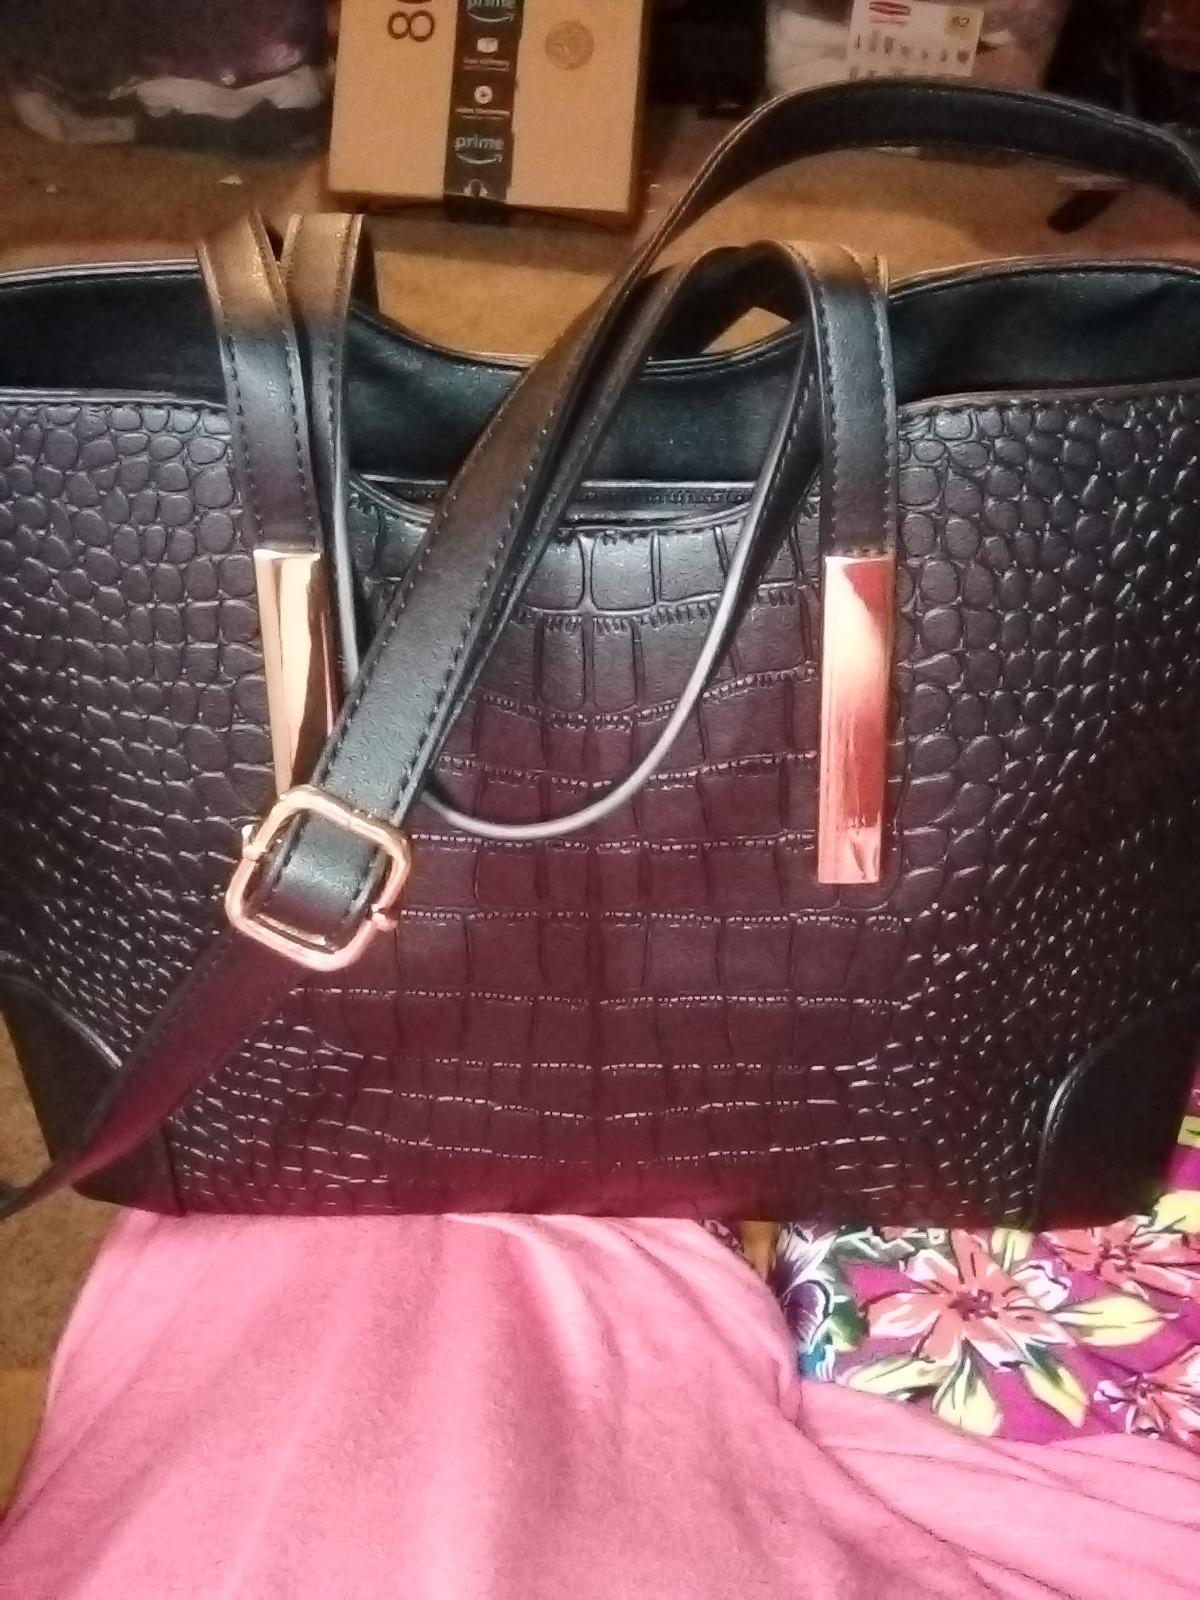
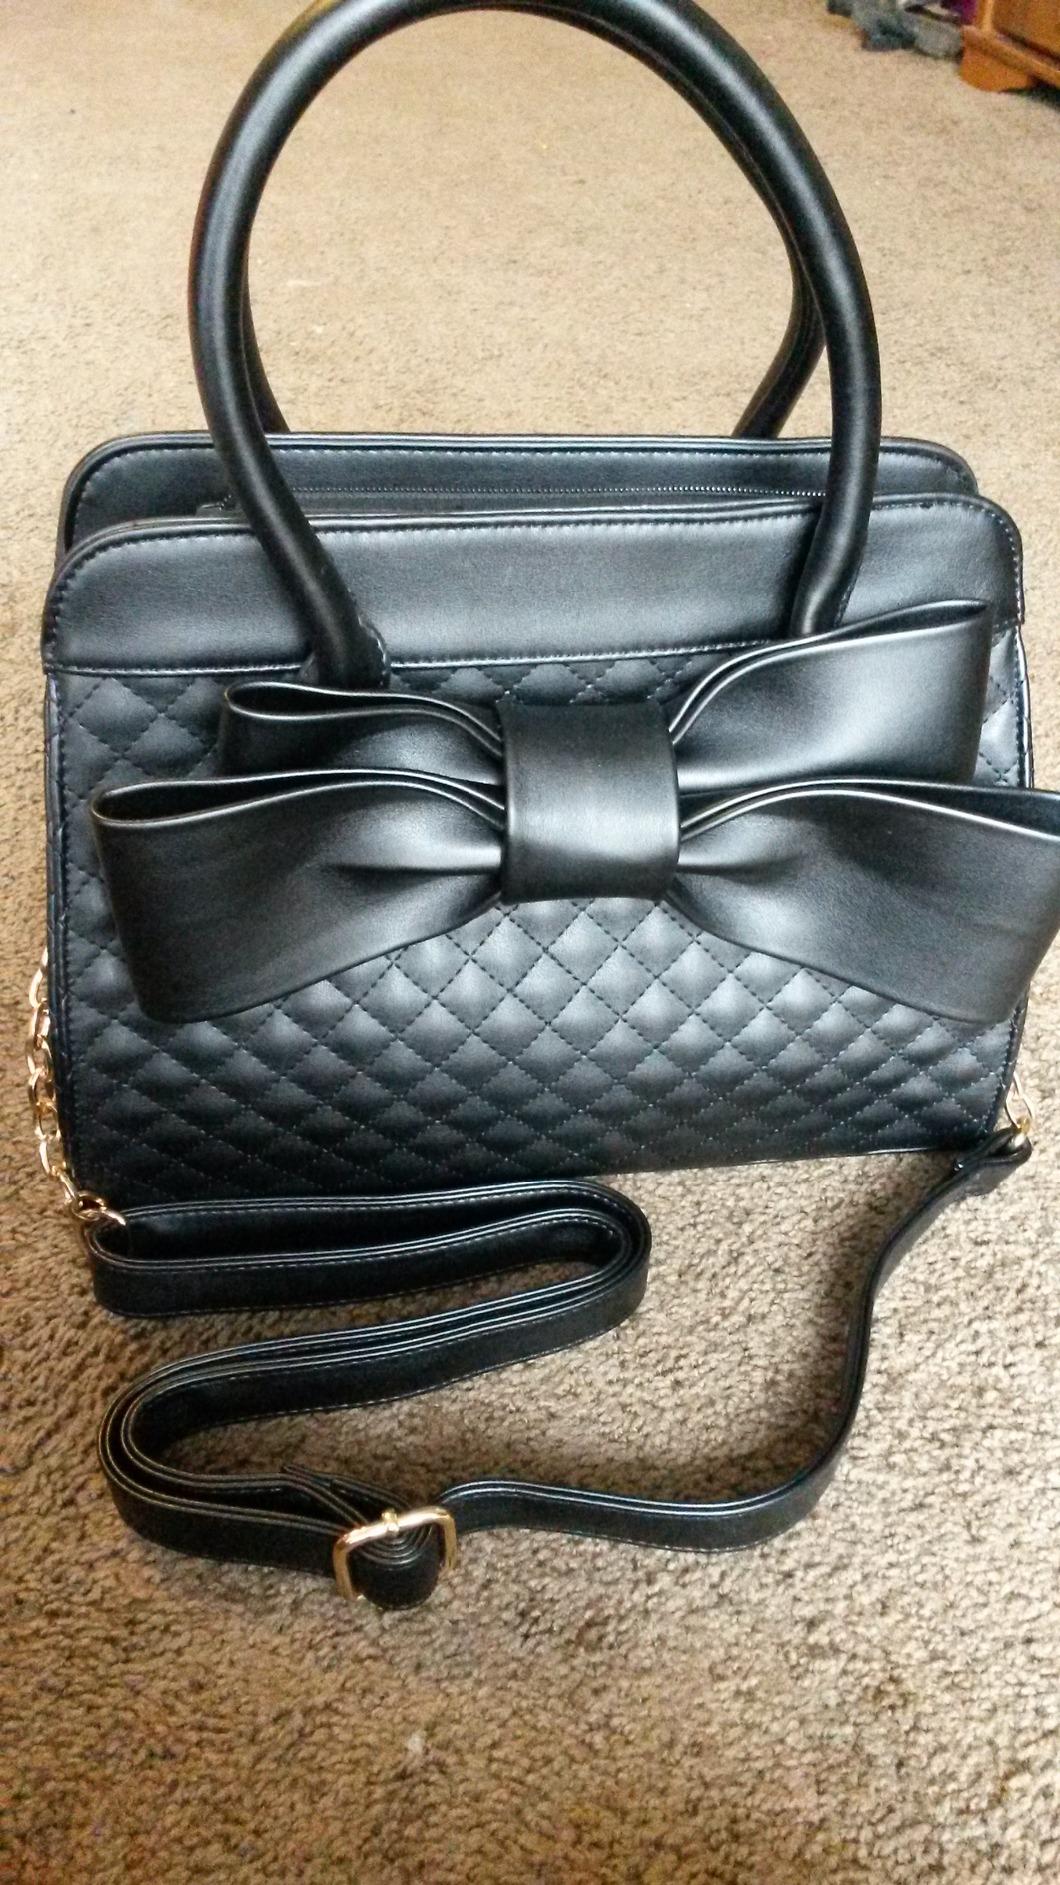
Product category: accessories_handbag
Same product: no